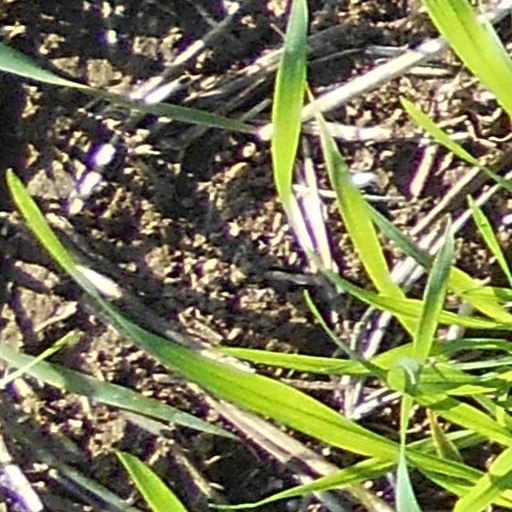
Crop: wheat